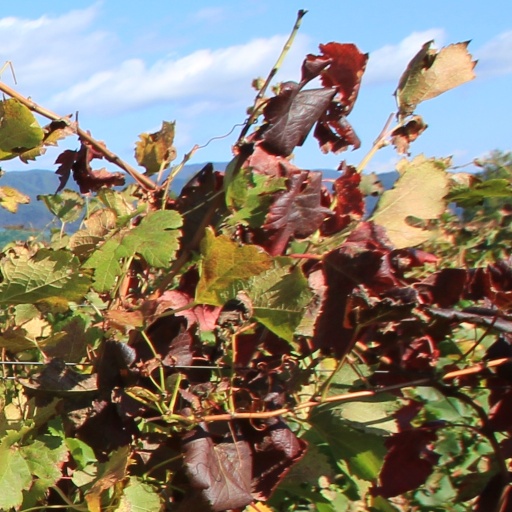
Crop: grape